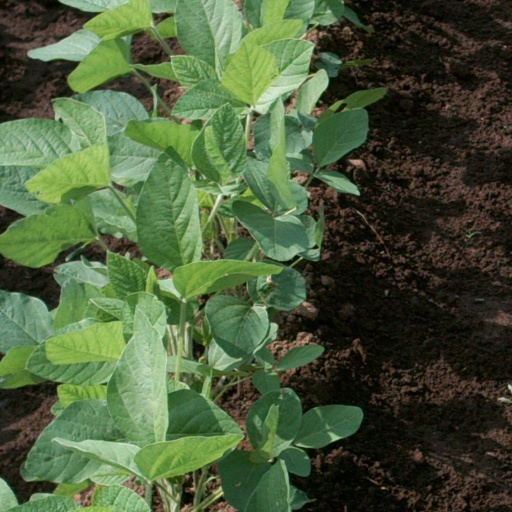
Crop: soybean